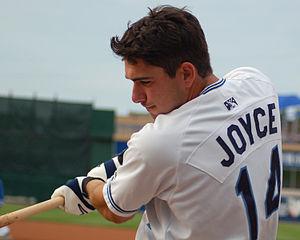
Matthew Ryan Joyce est un voltigeur des Athletics d'Oakland de la Ligue majeure de baseball.